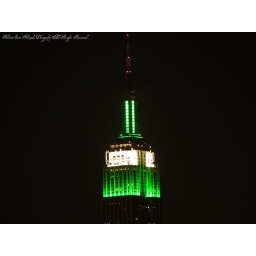
the empire state building in green and white for the ny jets, who regrettably lost to the steelers in the afc championship...